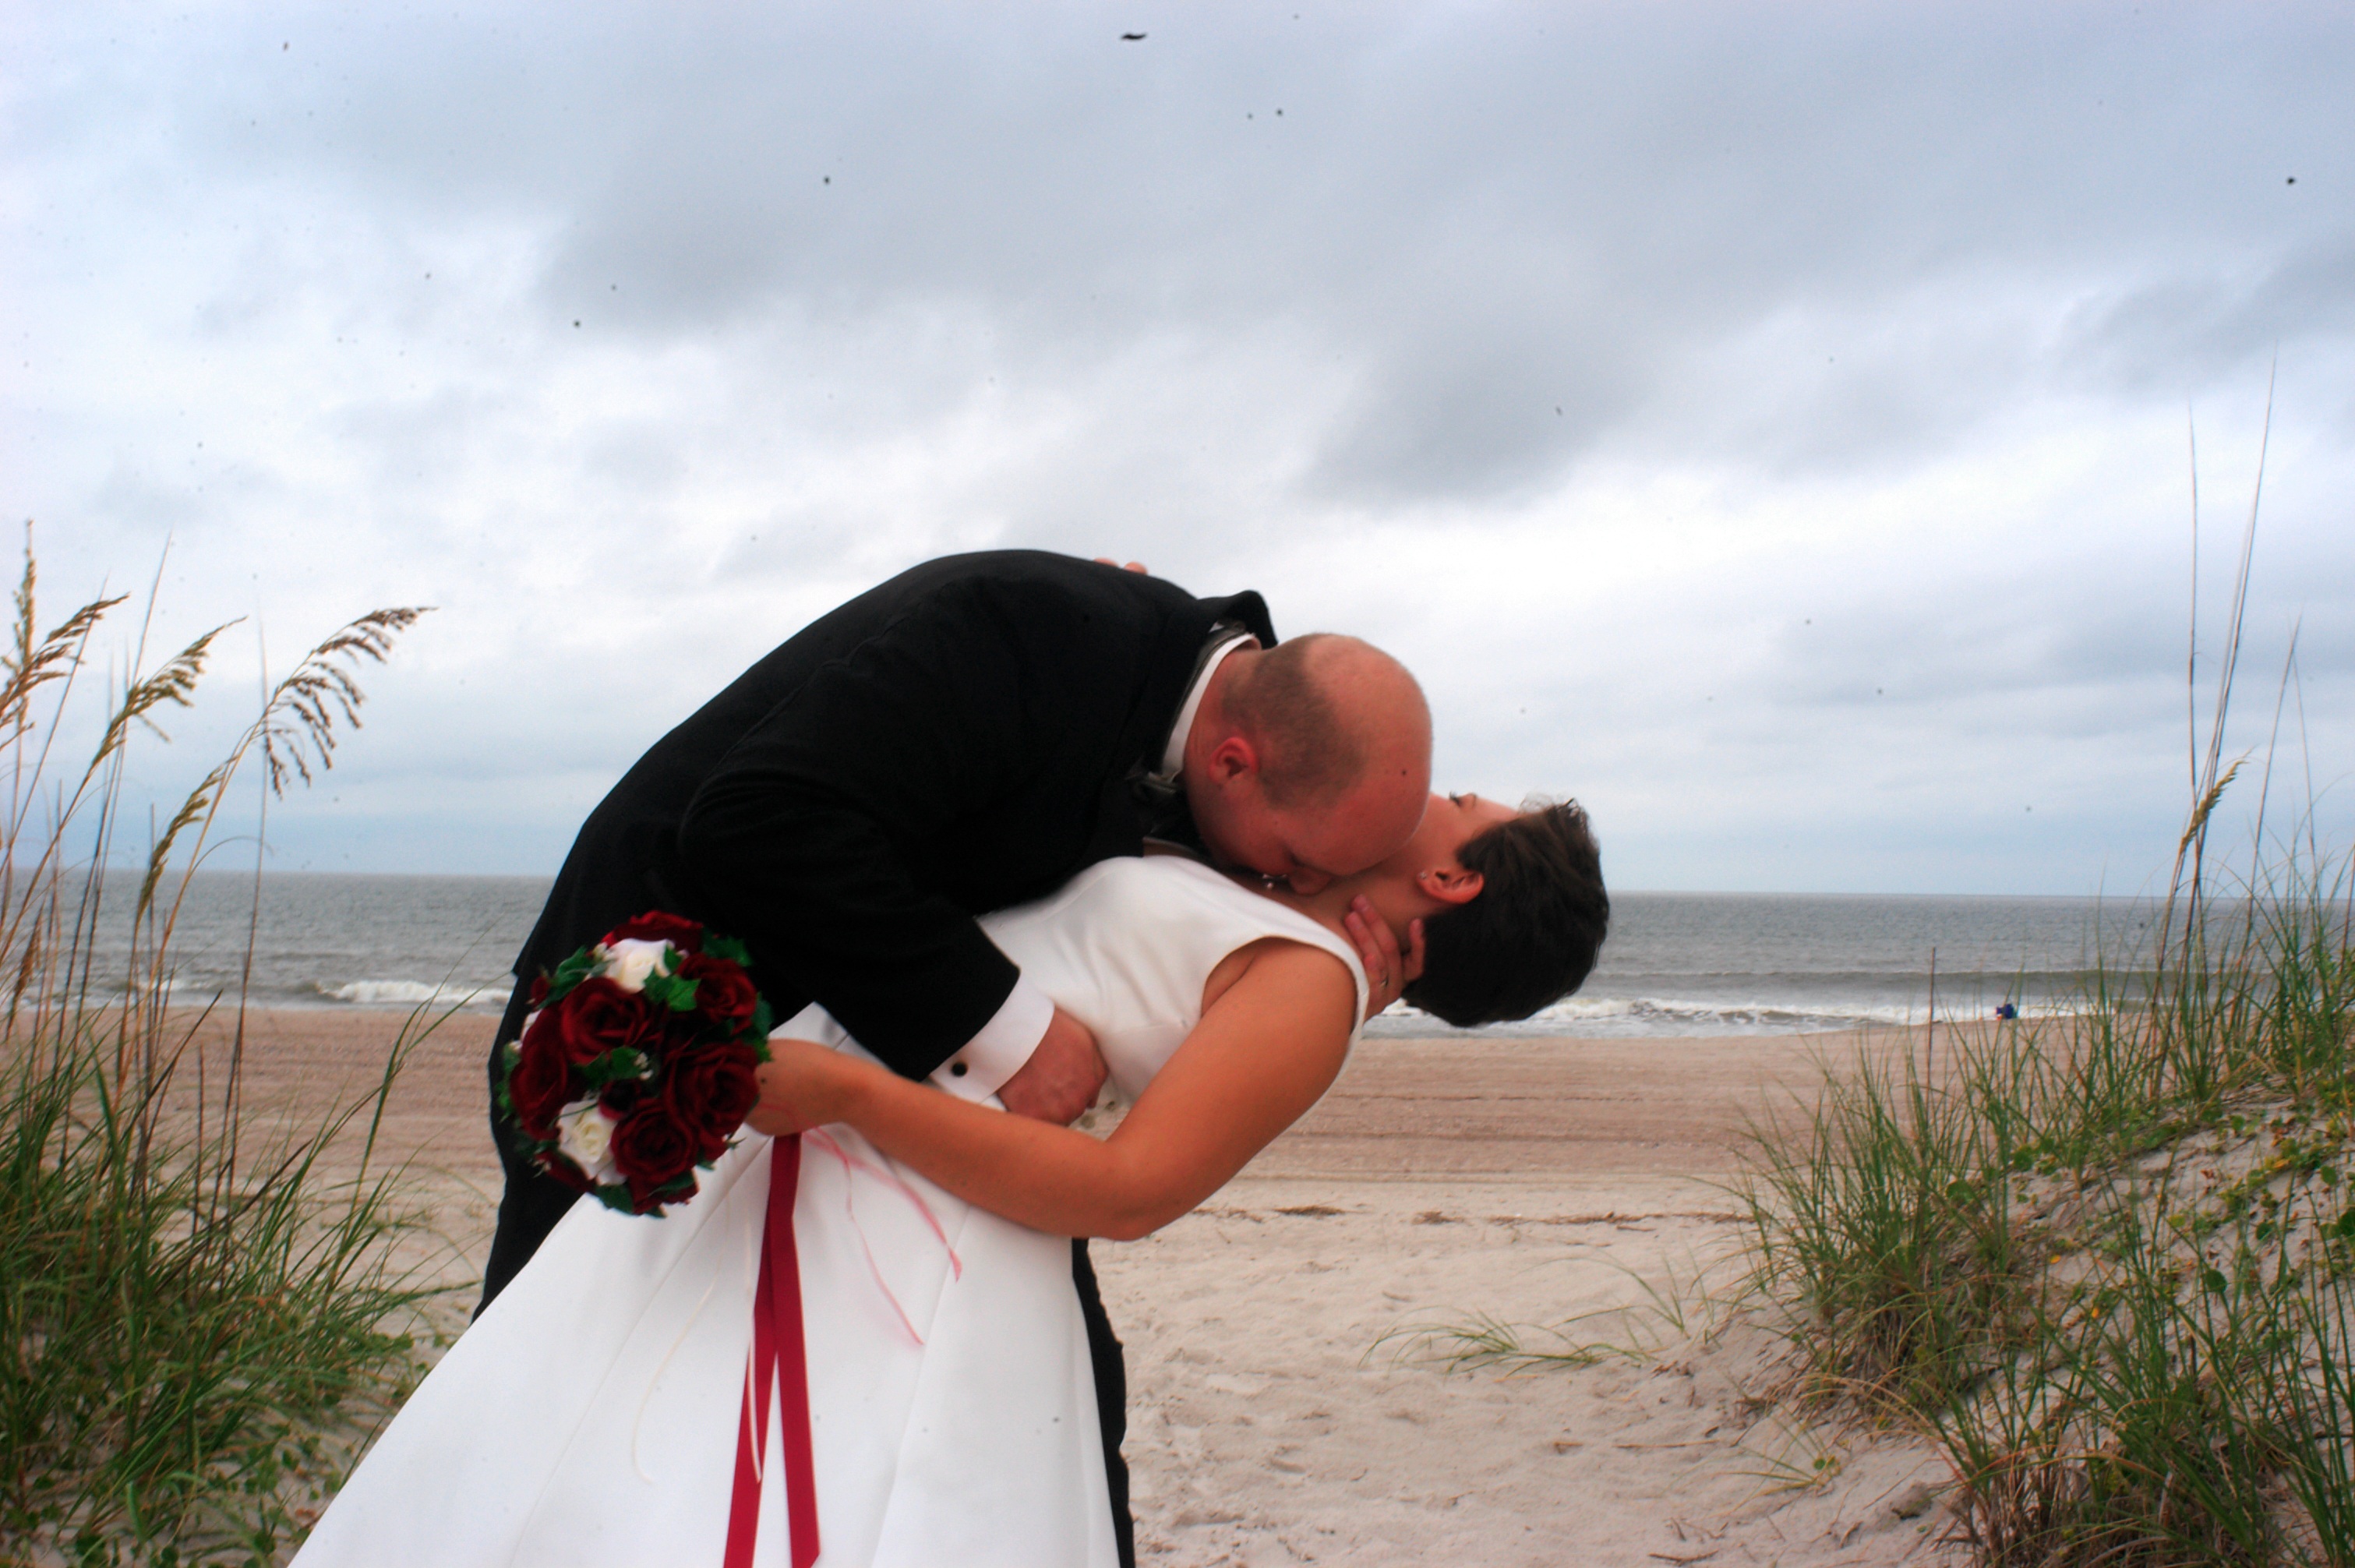
man, beach, male, seaside, kiss, couple, romantic, wedding, bride, groom, married, white dress, ceremony, wedding session, first kiss